Amino acid kinase

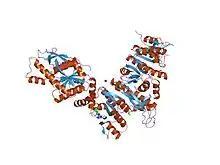
acetylglutamate kinase from thermotoga maritima complexed with its inhibitor arginine

In molecular biology, the amino acid kinase domain is a protein domain. It is found in protein kinases with various specificities, including the aspartate, glutamate and uridylate kinase families. In prokaryotes and plants the synthesis of the essential amino acids lysine and threonine is predominantly regulated by feed-back inhibition of aspartate kinase (AK) and dihydrodipicolinate synthase (DHPS). In "Escherichia coli", thrA, metLM, and lysC encode aspartokinase isozymes that show feedback inhibition by threonine, methionine, and lysine, respectively. The lysine-sensitive isoenzyme of aspartate kinase from spinach leaves has a subunit composition of 4 large and 4 small subunits.